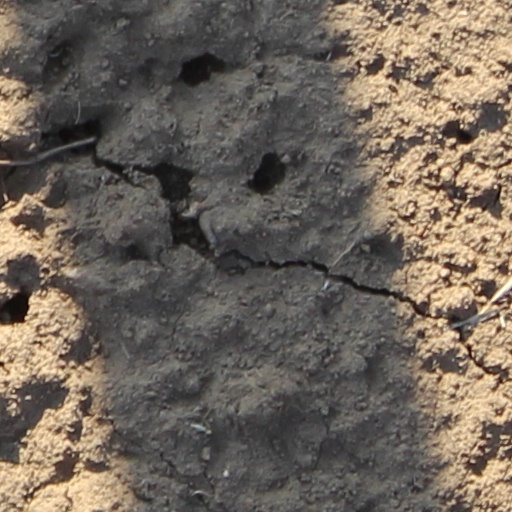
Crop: wheat